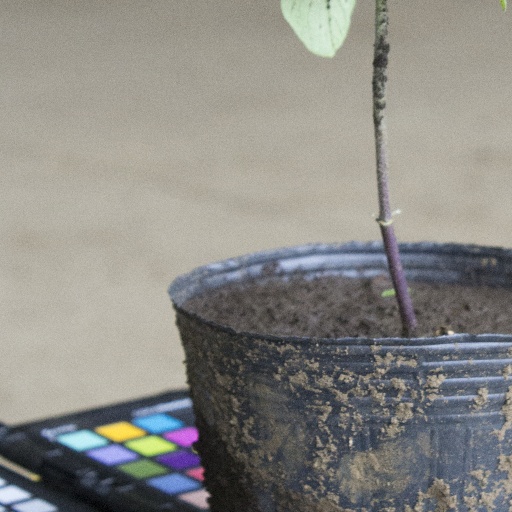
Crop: soybean